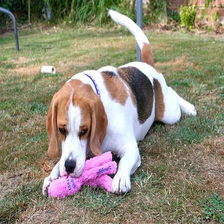
Species: dog
Breed: beagle